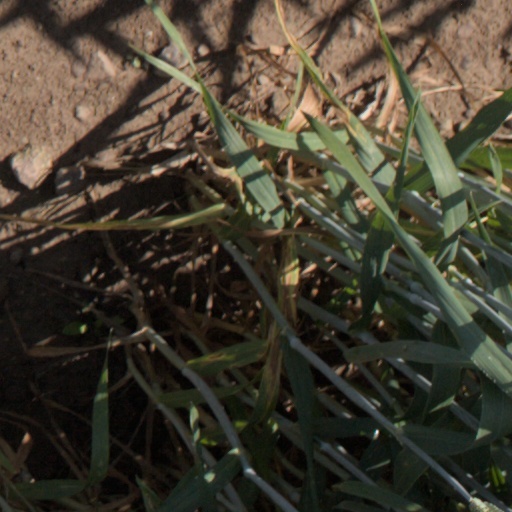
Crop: wheat